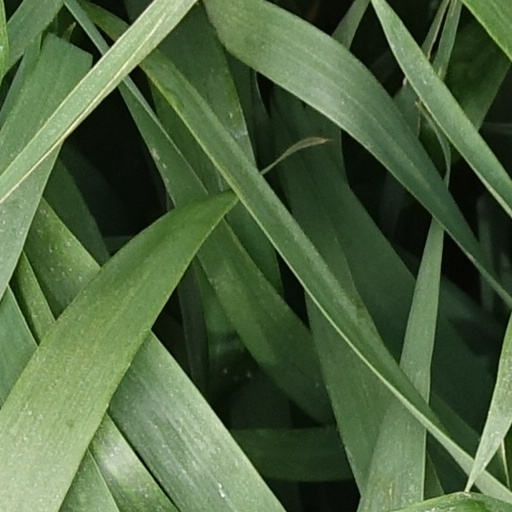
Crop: wheat